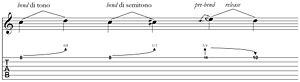
Un glissando est un terme musical générique d'origine italienne qui désigne soit un glissement continu d'une note à une autre, soit le passage d'une note à l'autre par un groupe de notes intermédiaires.